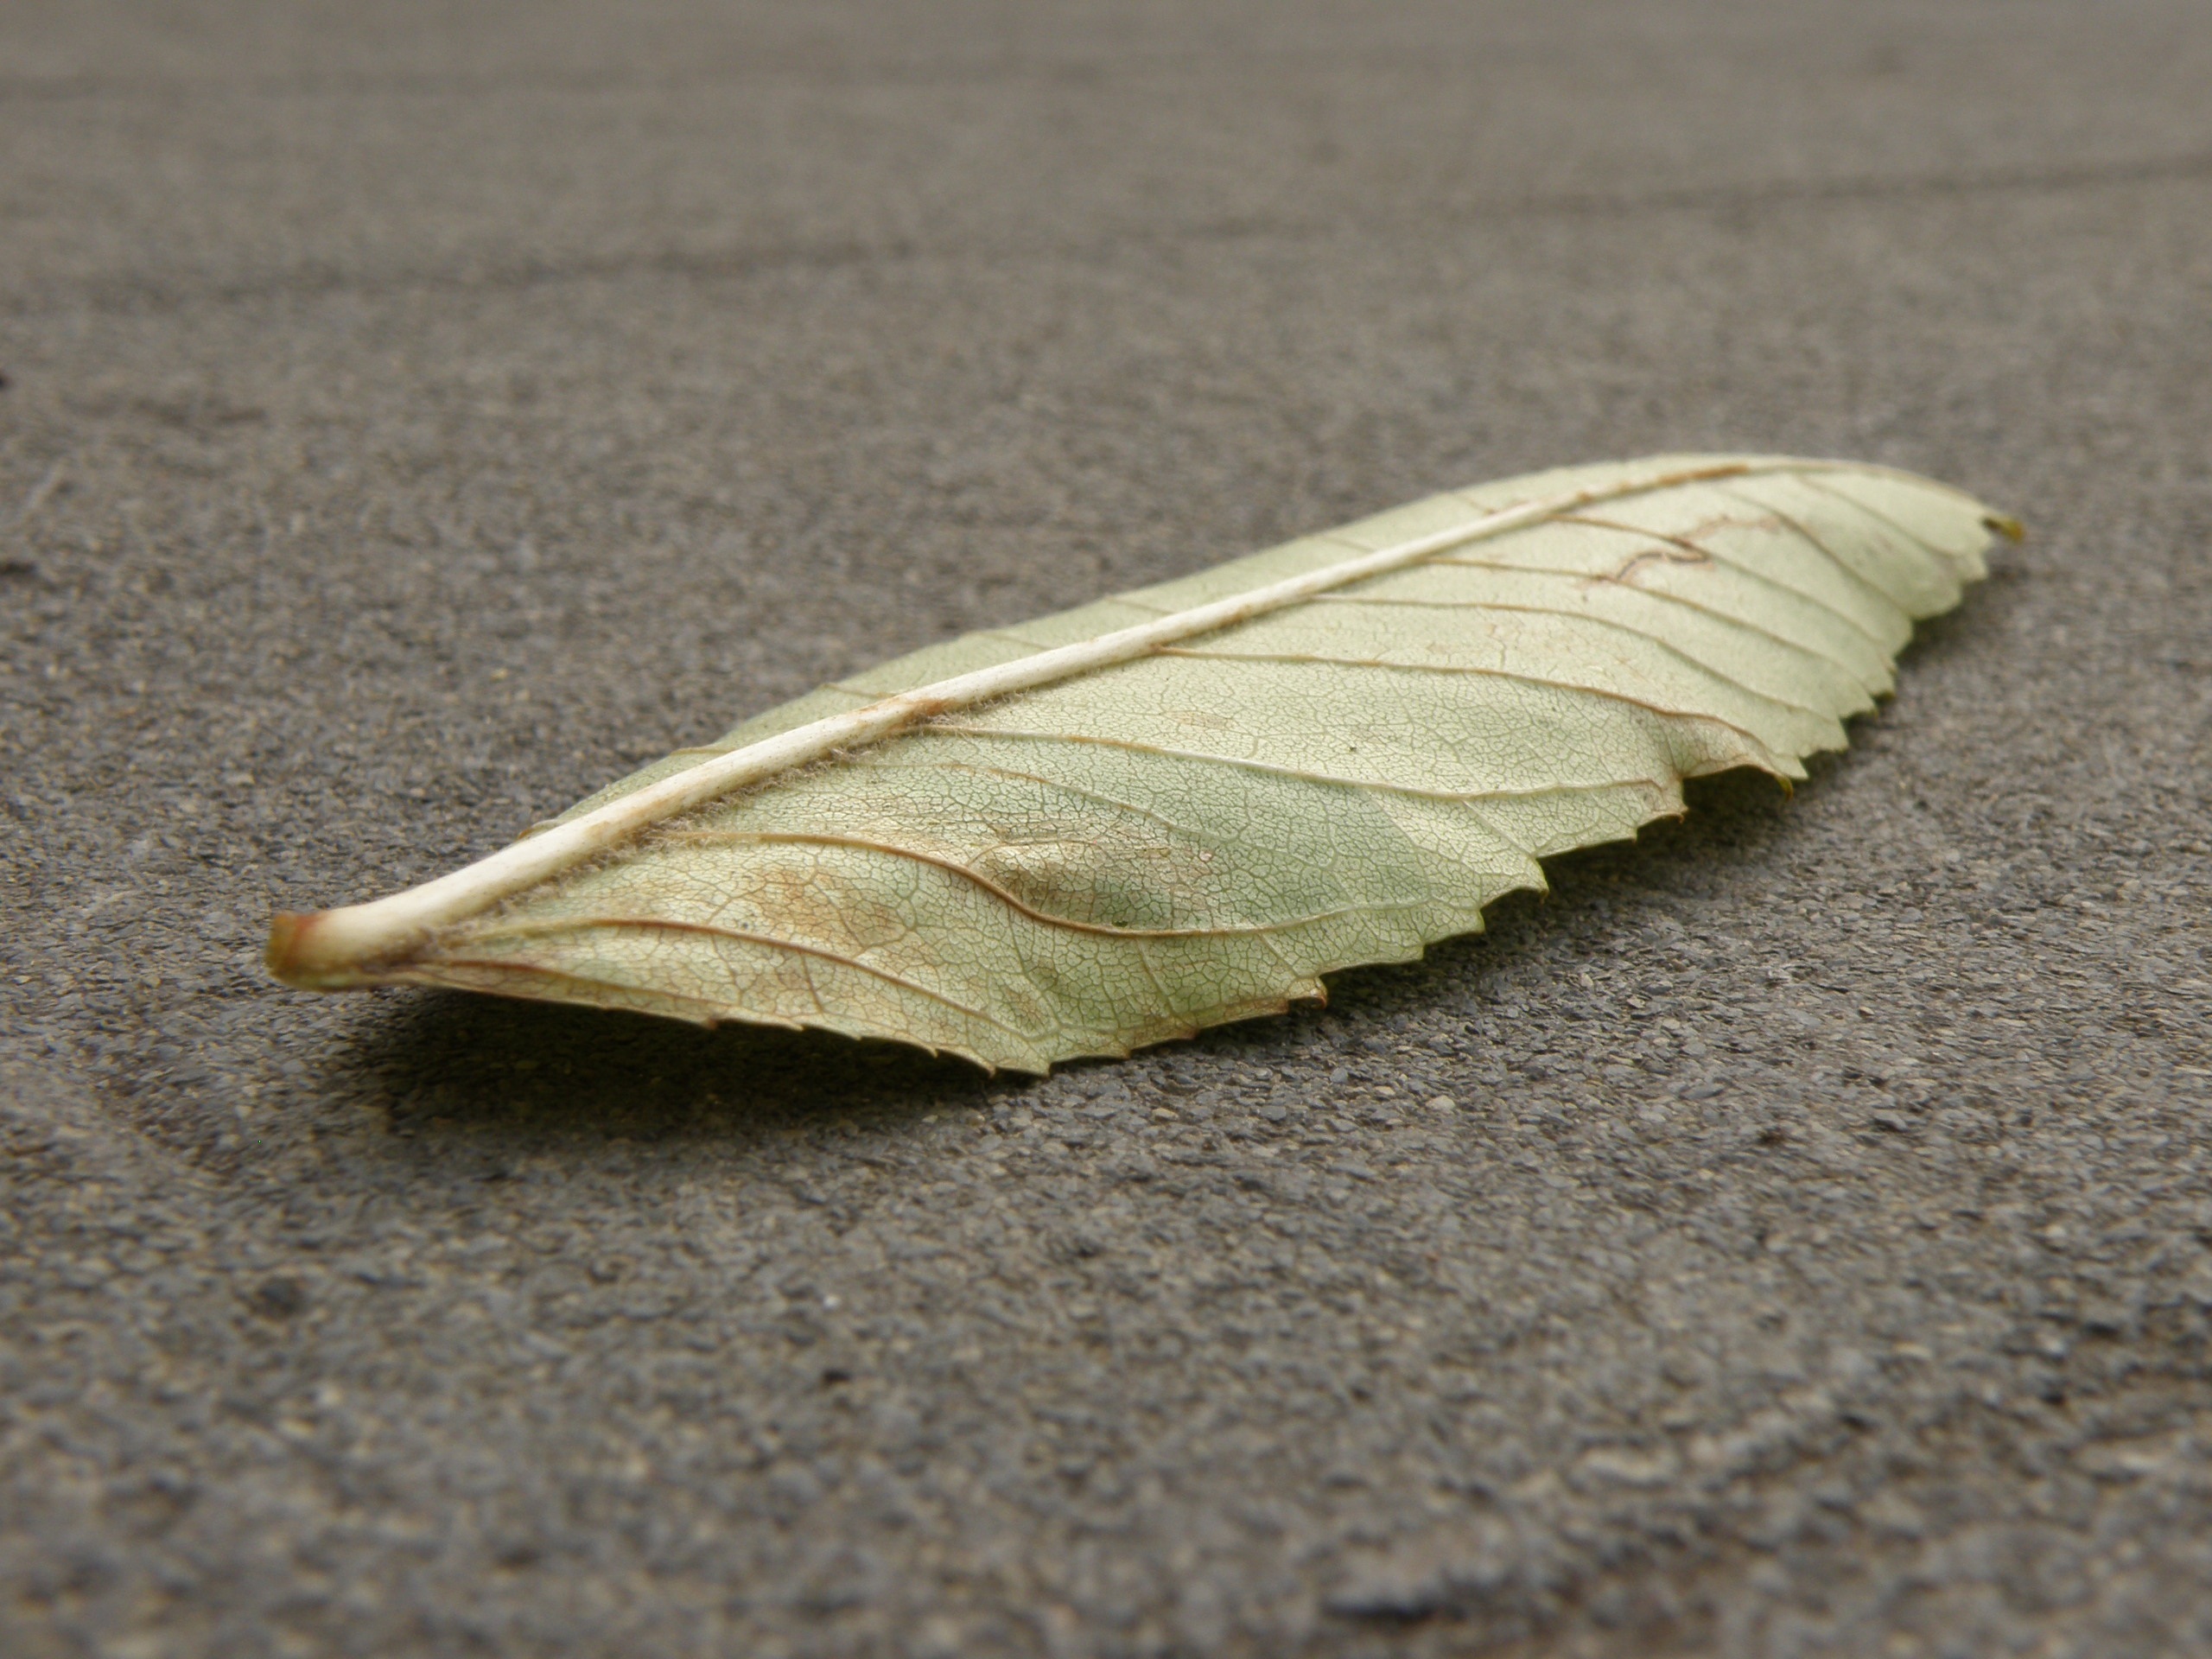
wing, wood, leaf, insect, moth, ash, invertebrate, close up, sheet, detail, colored, macro photography, moths and butterflies